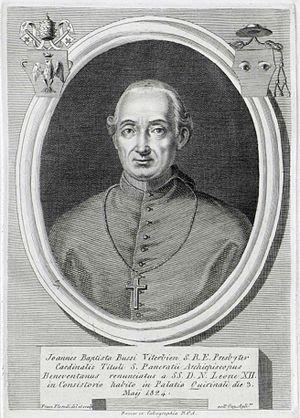
Giovanni Battista Bussi est un cardinal italien du XIXᵉ siècle.